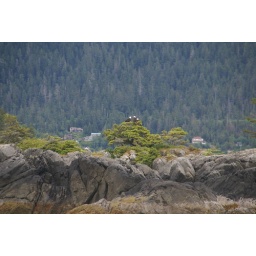
Three bald eagles perched on a tree on a small island, apparently near a salmon processing plant. (dsc06374)